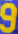
Number: 9